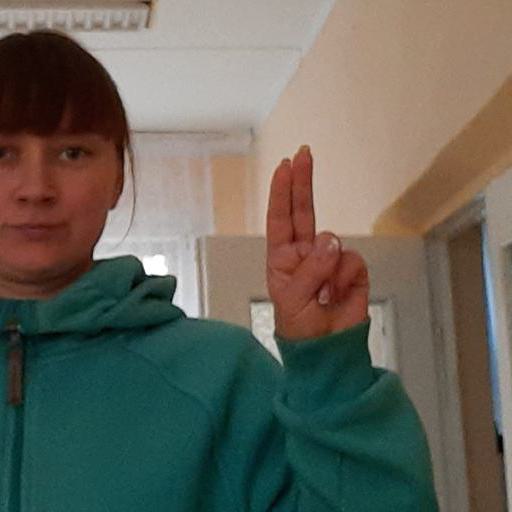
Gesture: two_up